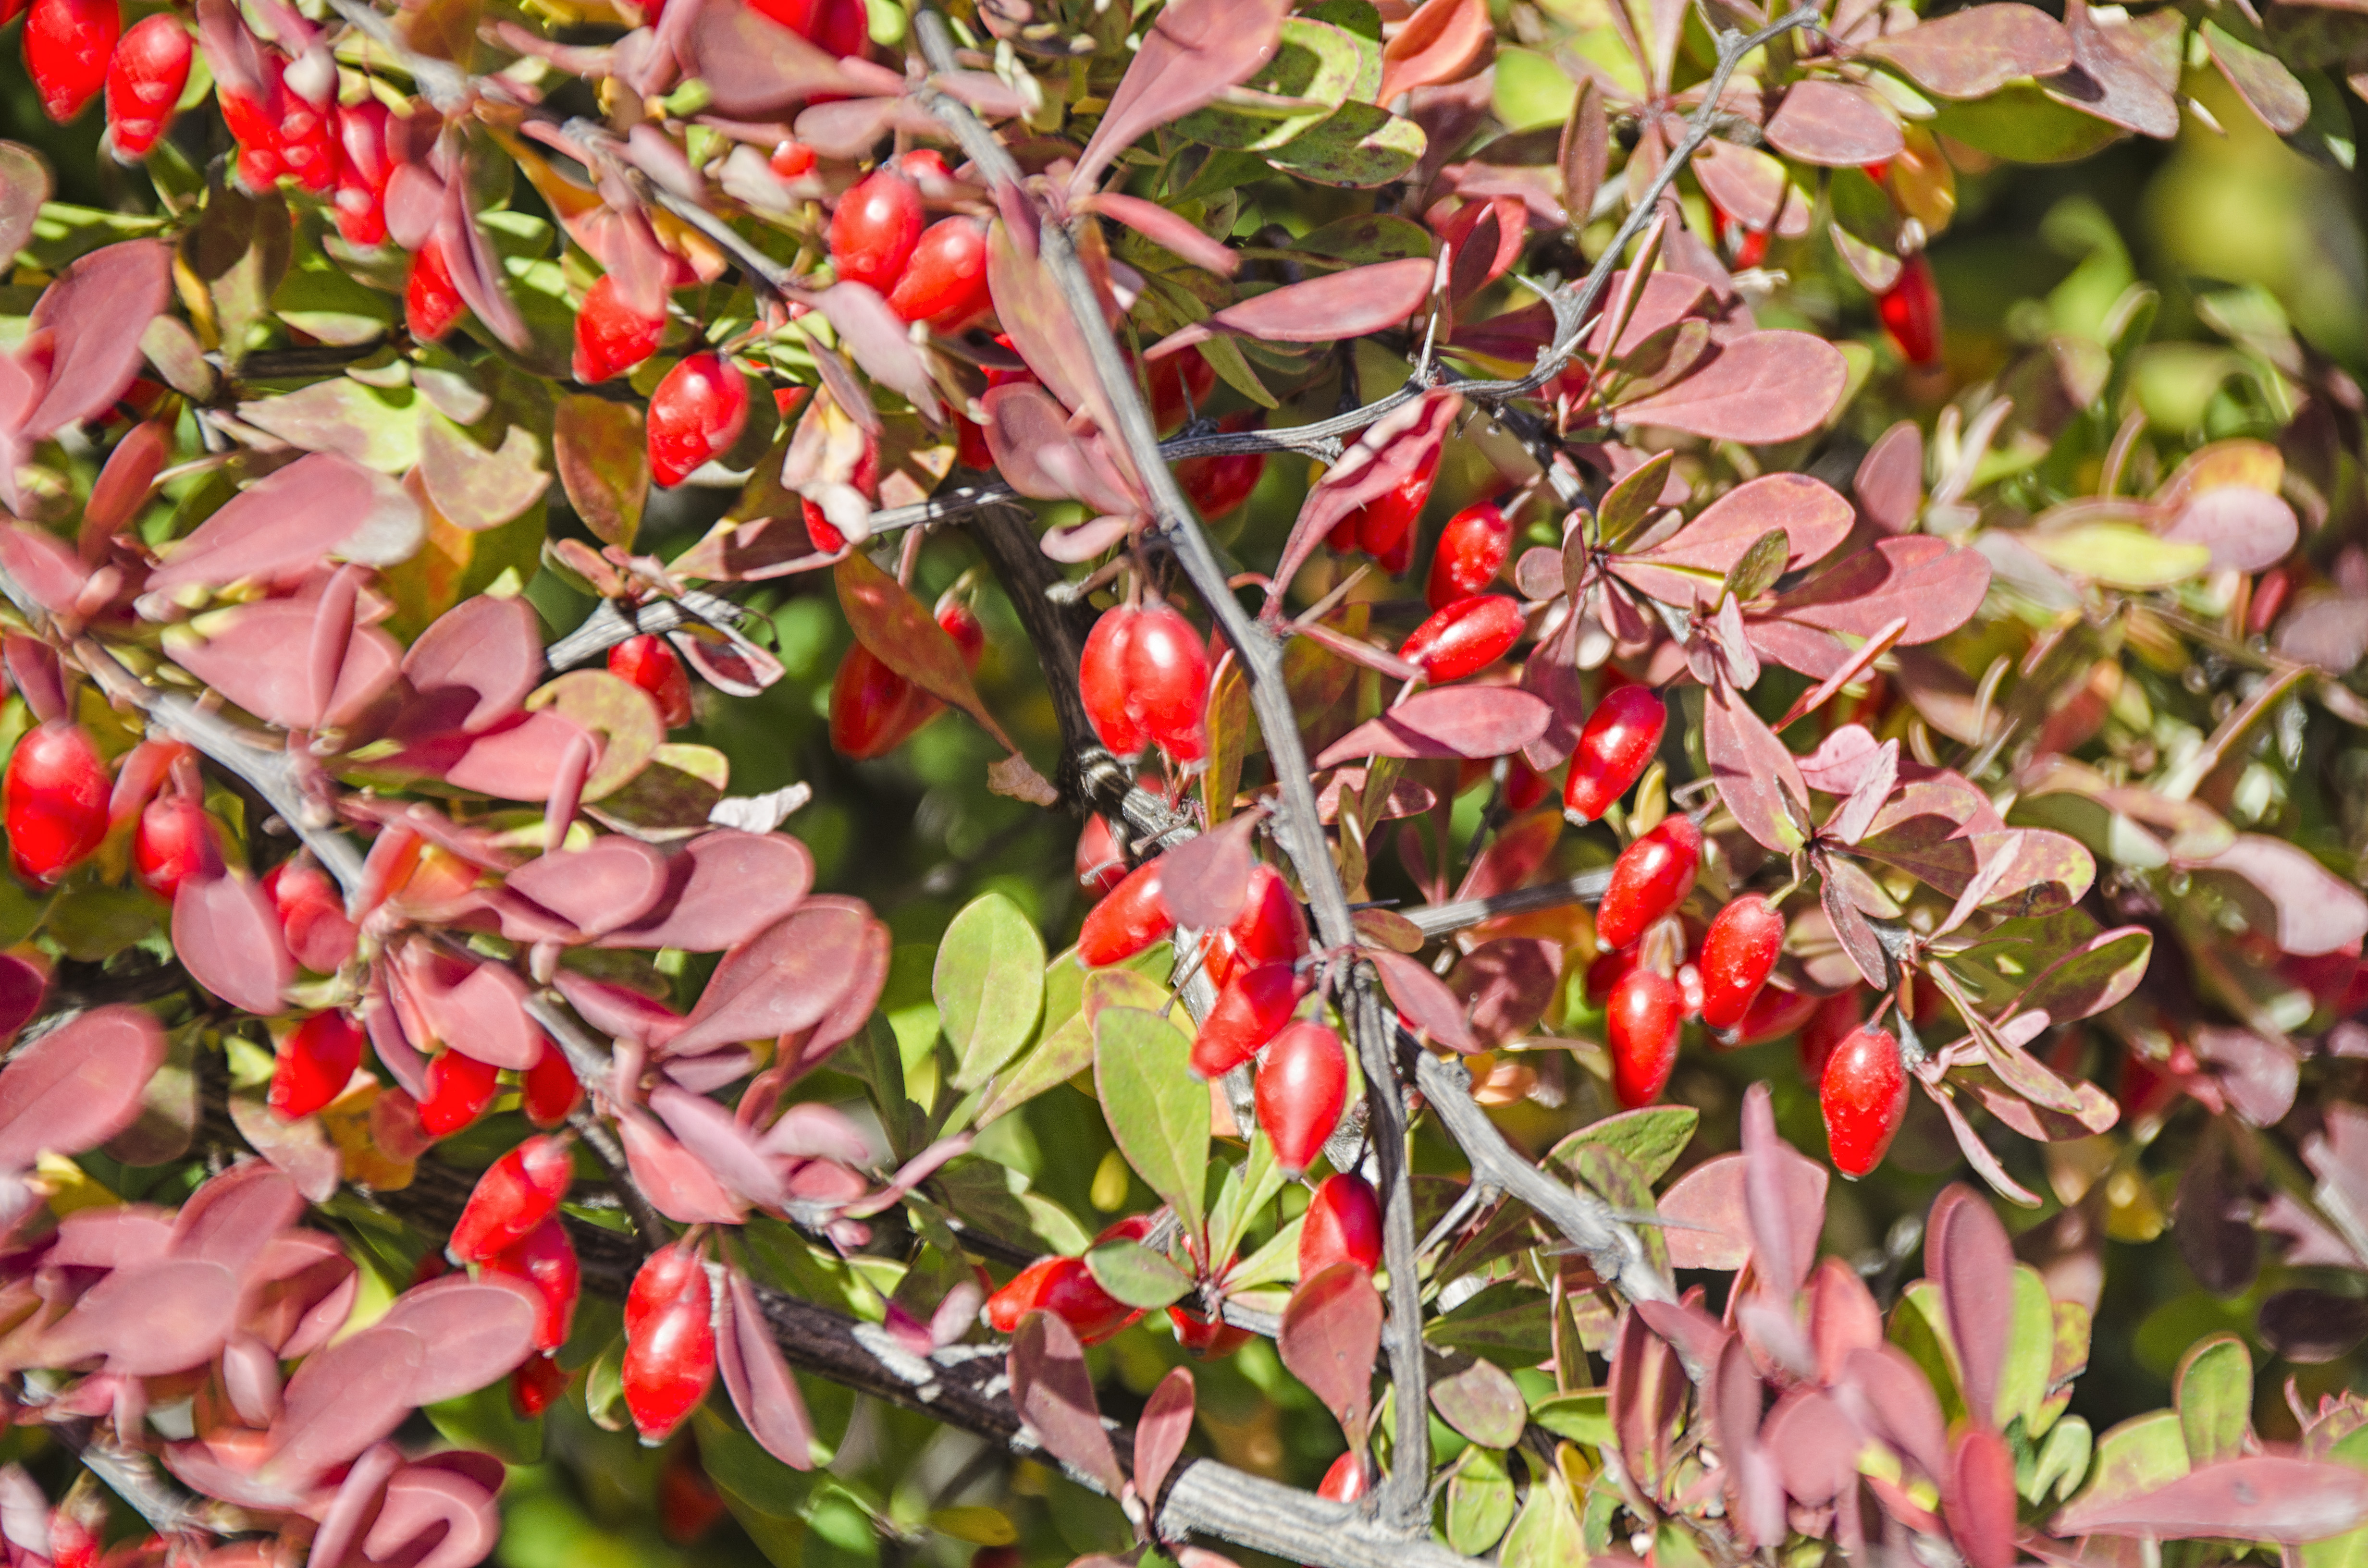
nature, branch, blossom, plant, leaf, flower, herb, produce, botany, flora, canada, shrub, quebec, sherbrooke, flowering plant, berberis, land plant